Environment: real
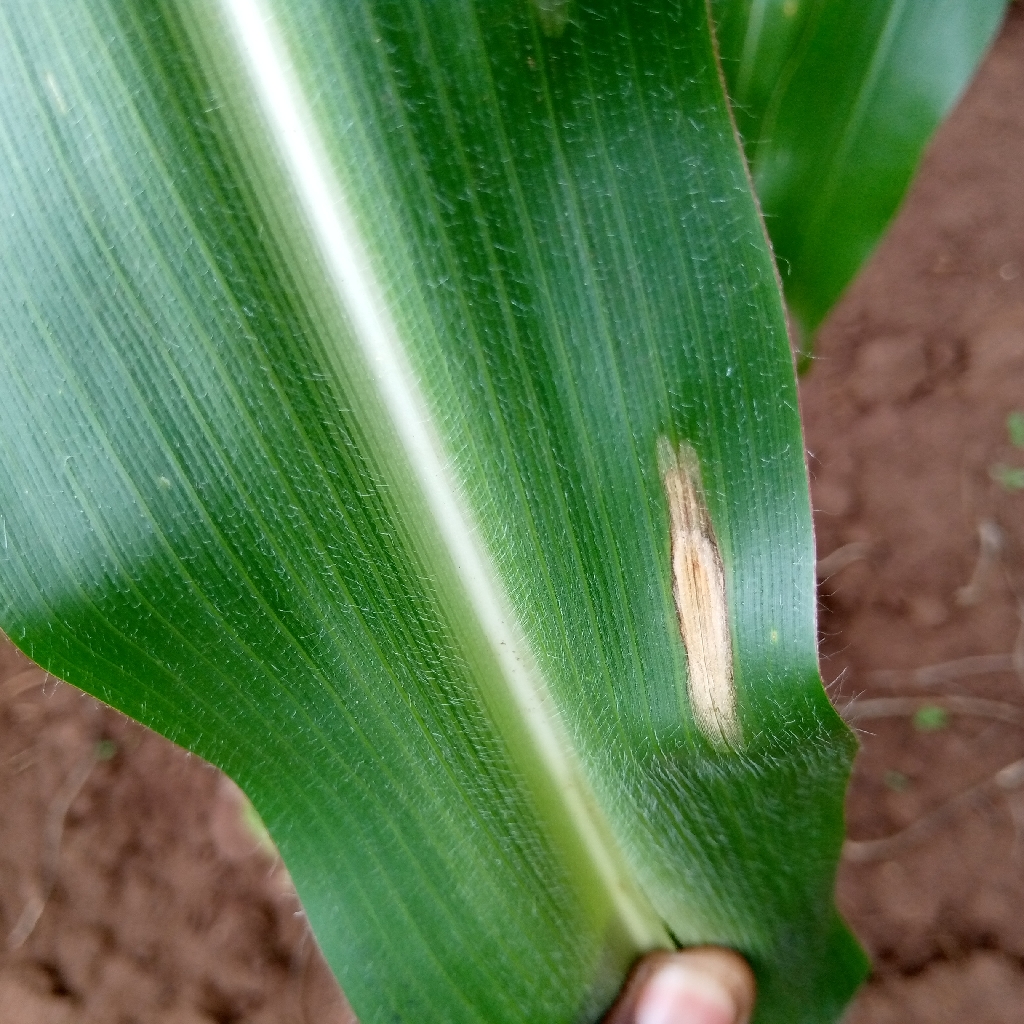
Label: northern_corn_leaf_blight